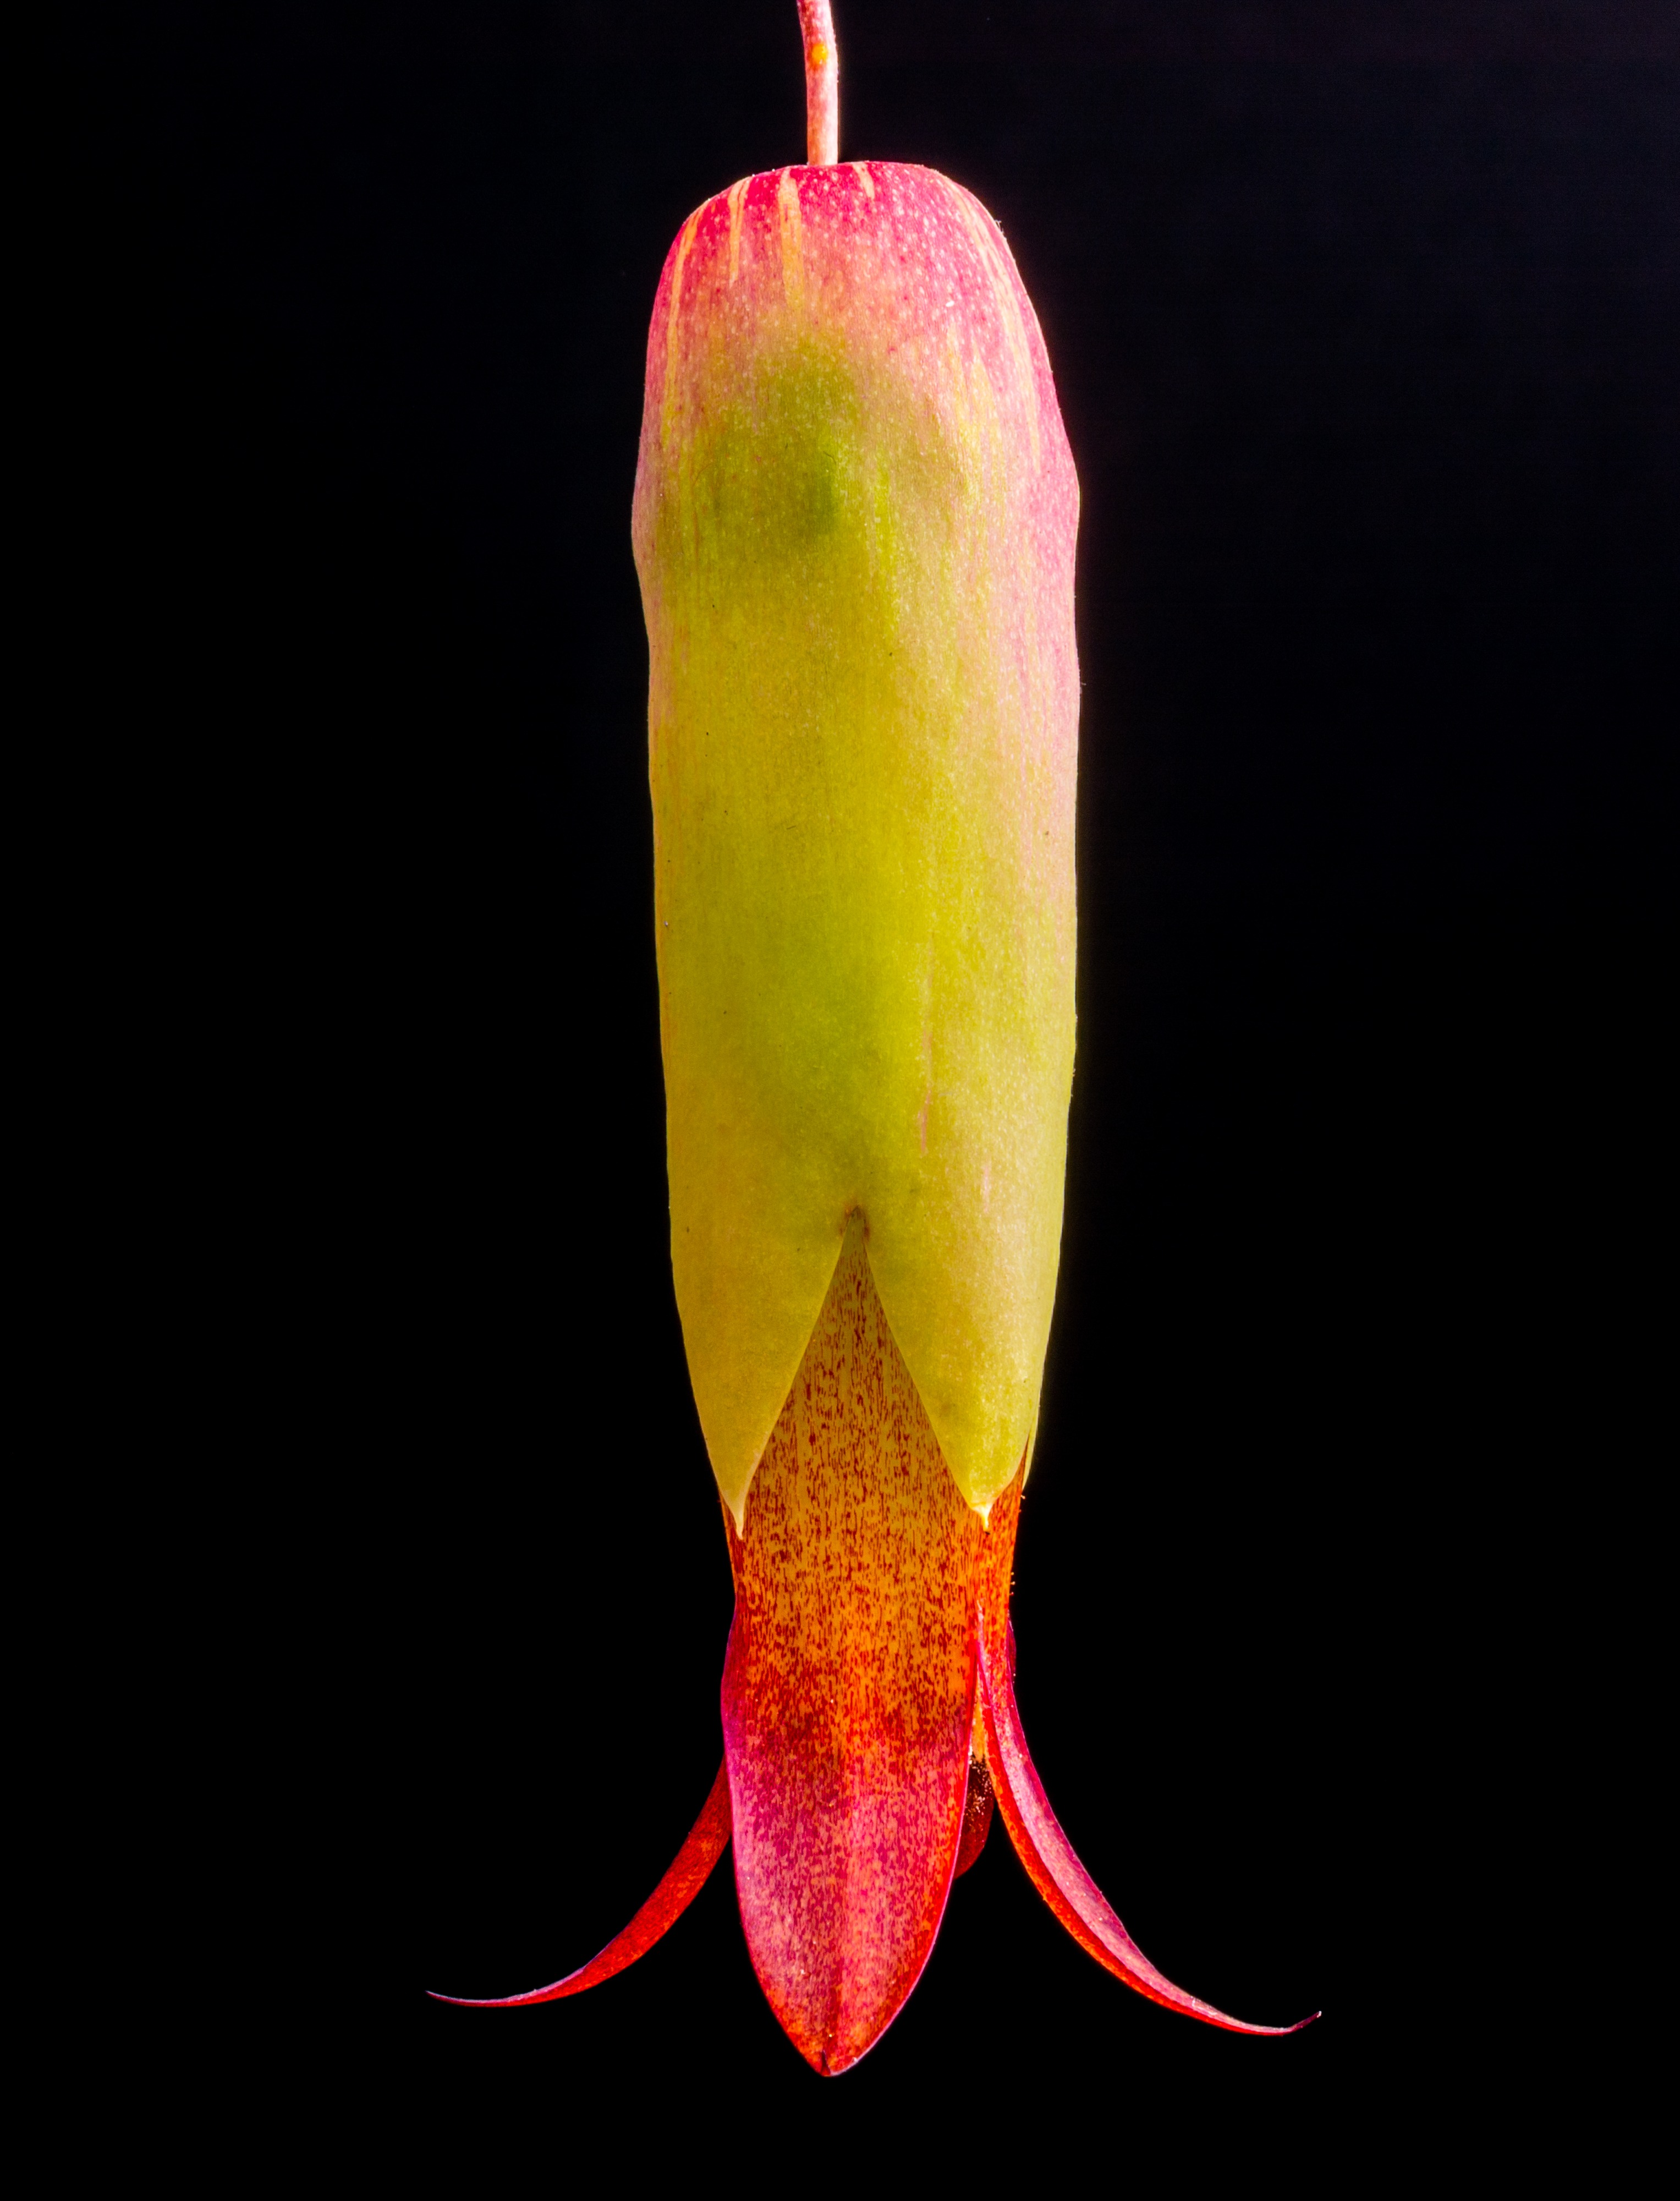
blossom, plant, fruit, leaf, flower, petal, bloom, orange, food, red, produce, yellow, close, lighting, macro photography, crassulaceae, flowering plant, stonecrop family, land plant, goethe plant, kalanchoe pinnata